Wadayama Station

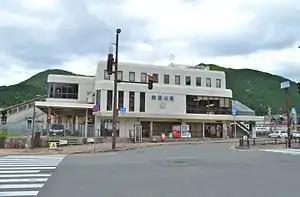
Wadayama Station in Asago, Hyogo, Japan

is a passenger railway station located in the city of Asago, Hyōgo Prefecture, Japan, operated by West Japan Railway Company (JR West).